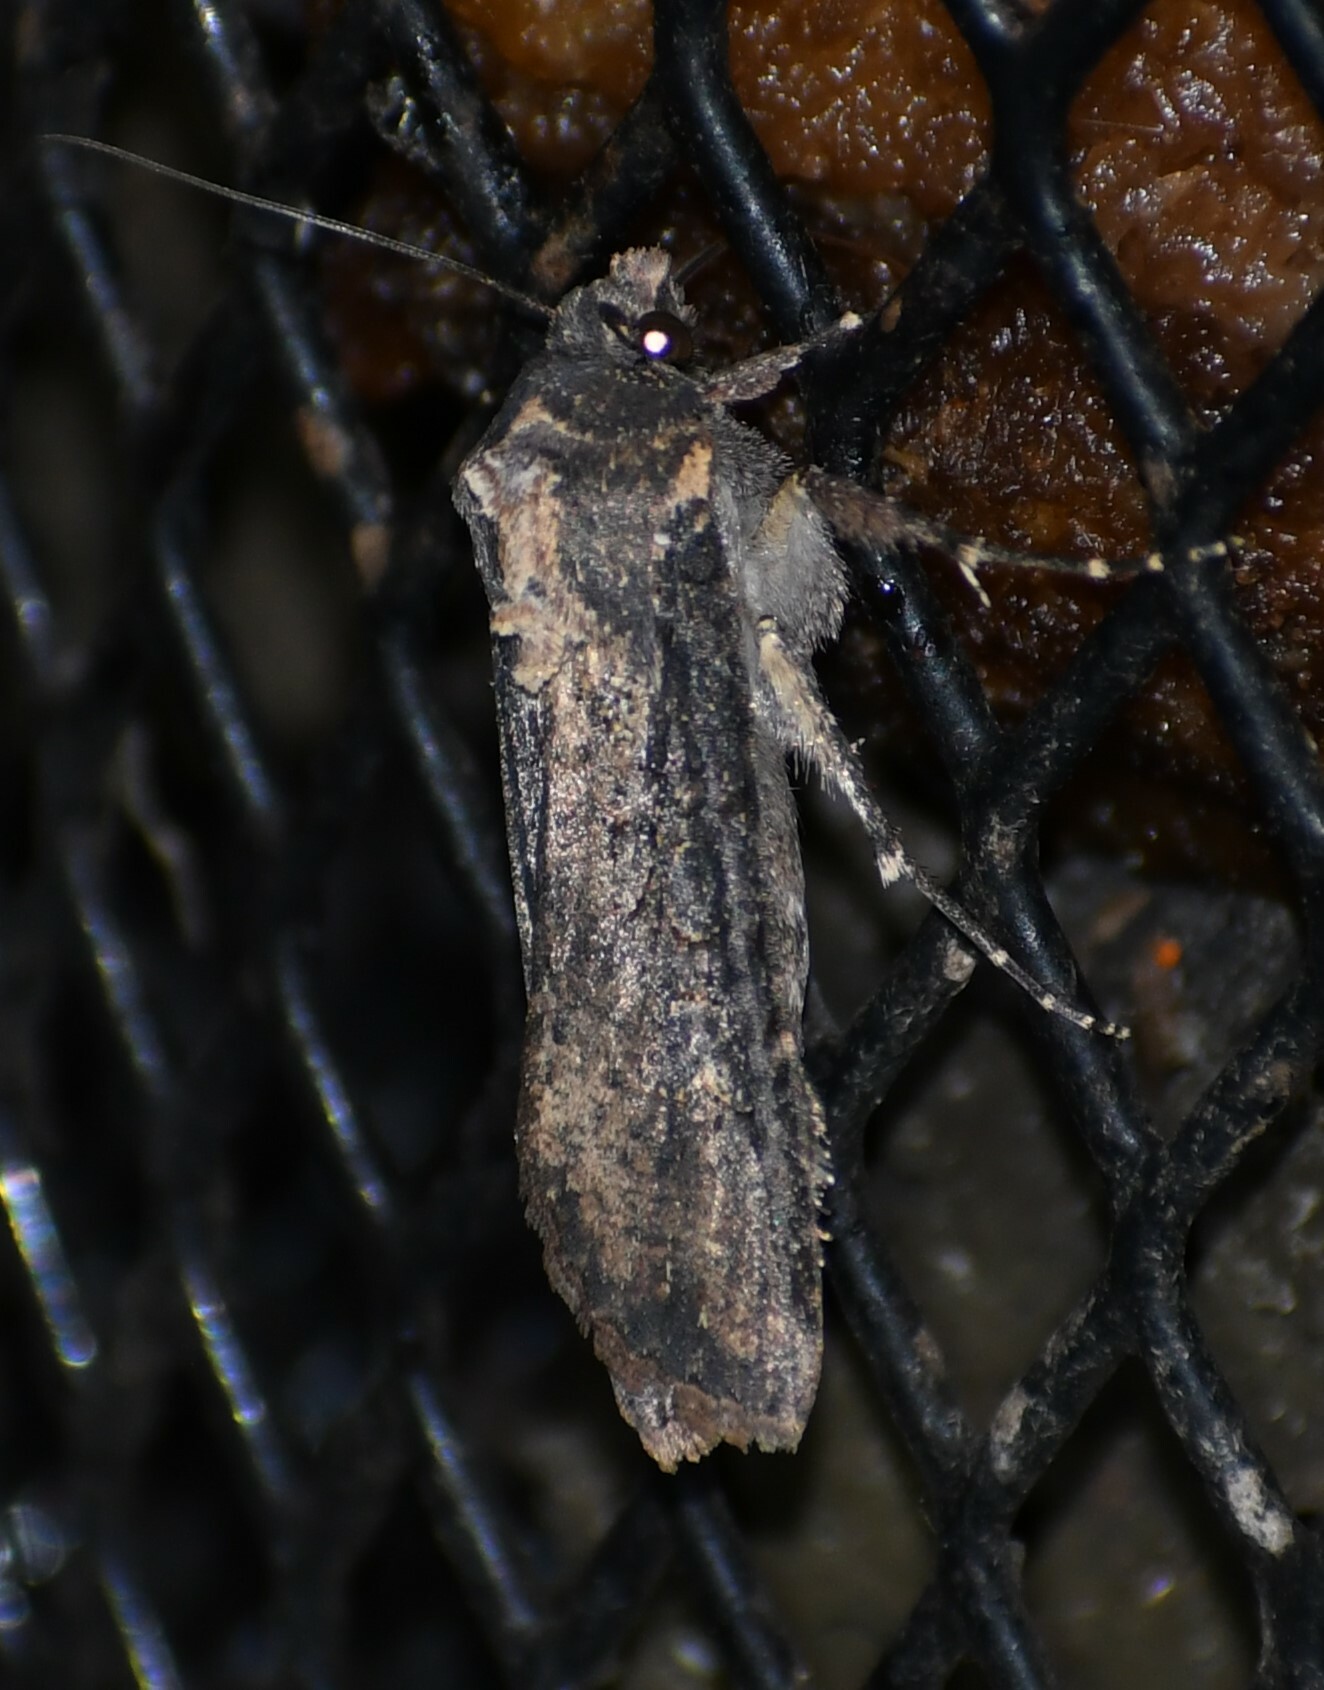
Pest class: cutworms